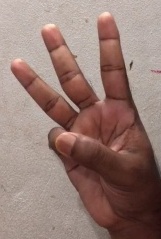
ASL sign: W